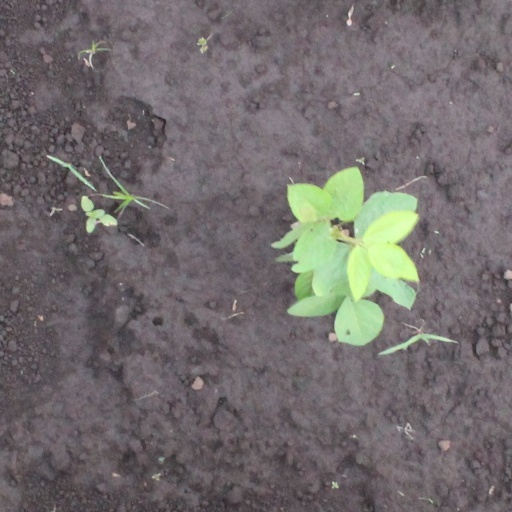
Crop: soybean